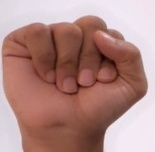
ASL sign: S